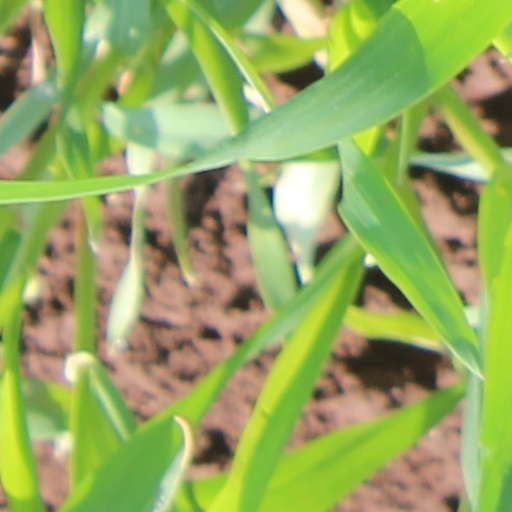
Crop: wheat